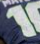
Number: 1